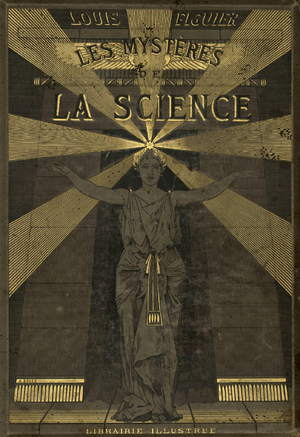
Illustration des Mystères de la science de Louis Figuier
Guillaume Louis Figuier, né le 15 février 1819 à Montpellier et mort le 8 novembre 1894 à Paris 9ᵉ, est un écrivain et vulgarisateur scientifique français.